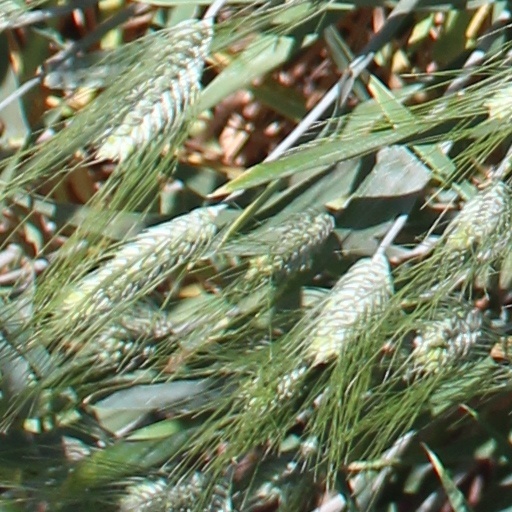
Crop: wheat